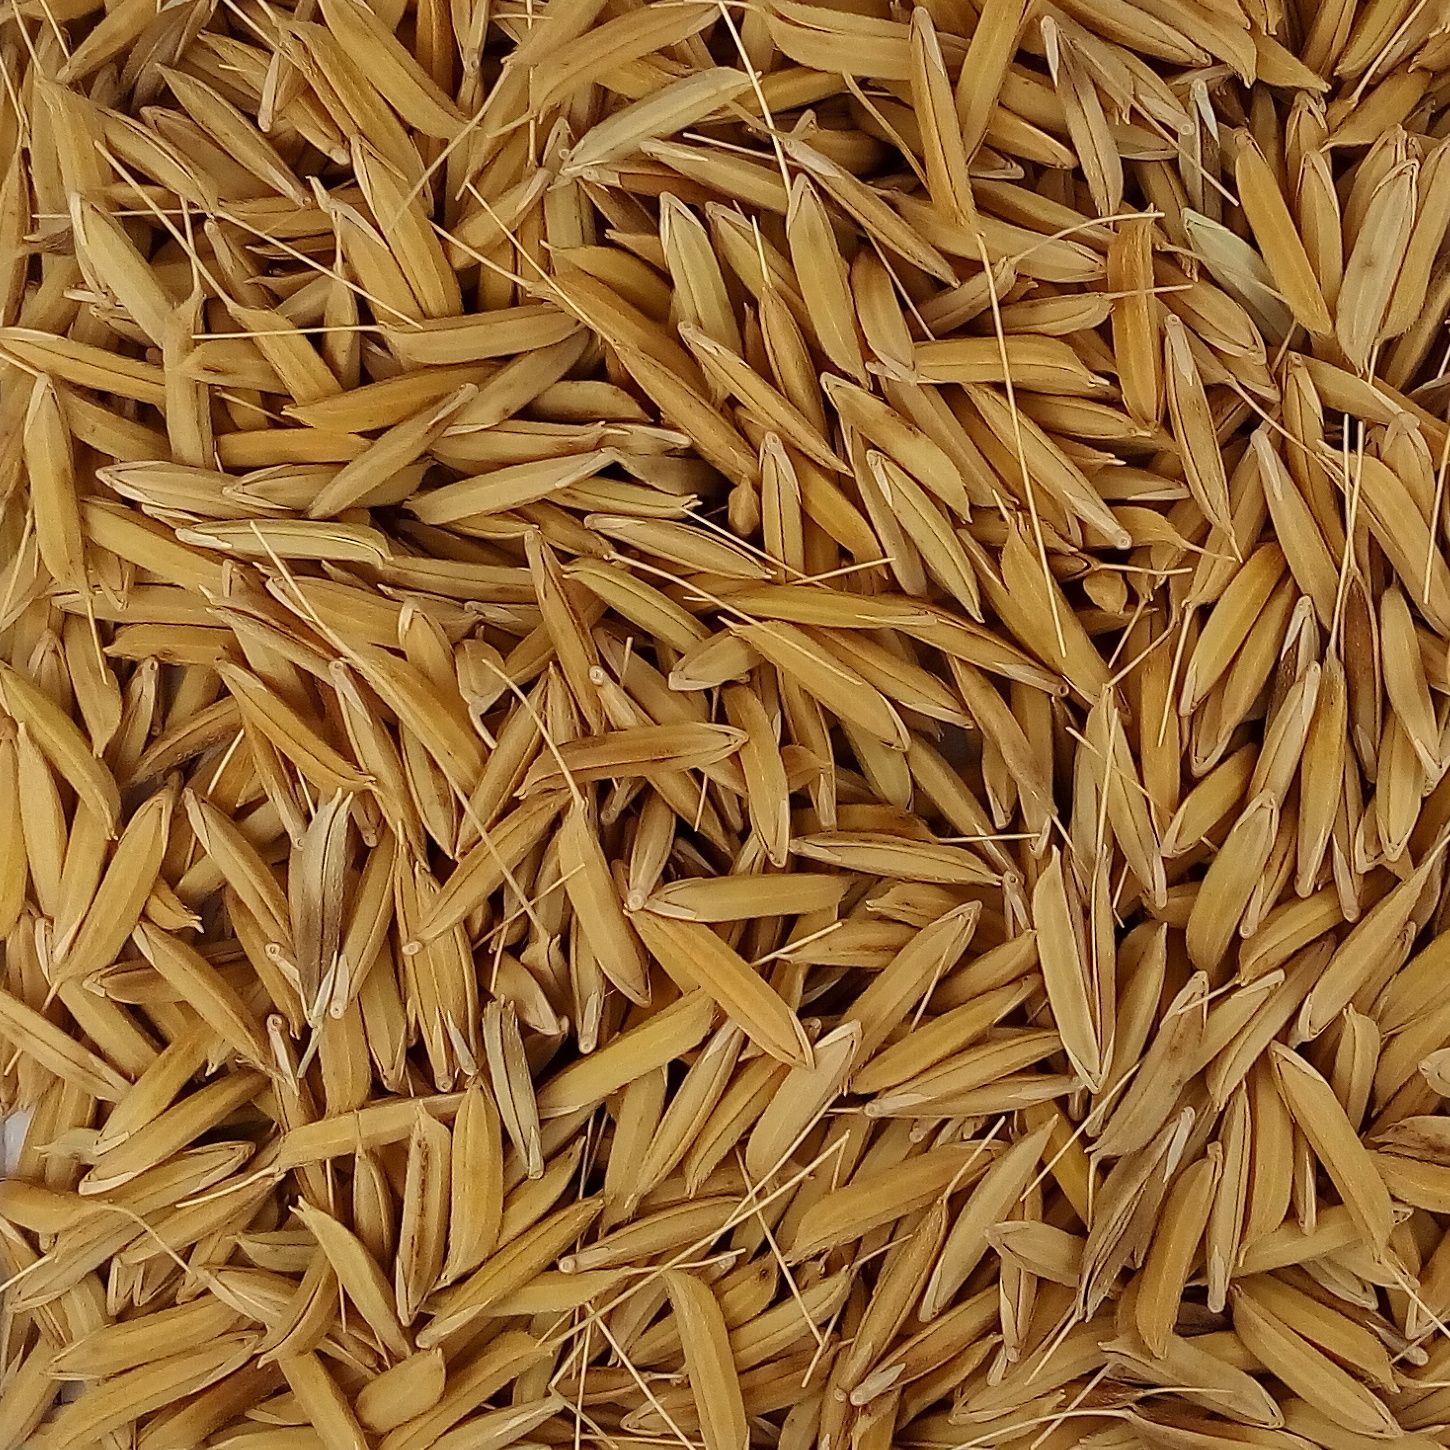
Rice seed variety: 1728